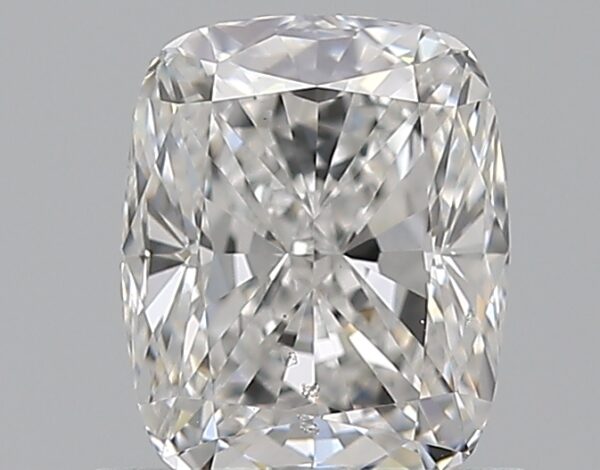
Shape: cushion
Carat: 1
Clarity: SI1
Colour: E
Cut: EX
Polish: EX
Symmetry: VG
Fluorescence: F
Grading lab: GIA
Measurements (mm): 6.44 x 5.2 x 3.6